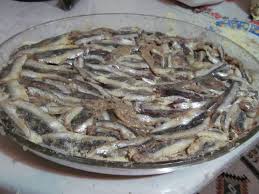
Yemek: hamsi